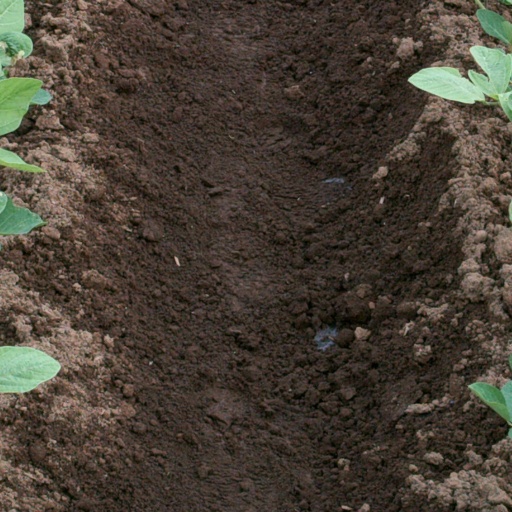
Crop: soybean